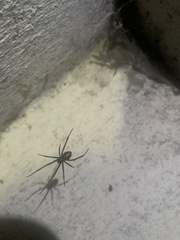
Species: Lactrodectus_hesperus